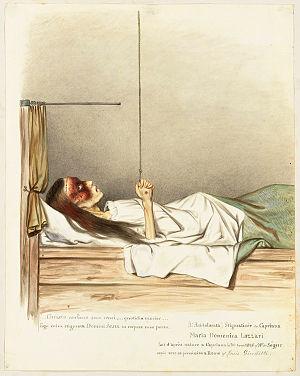
Maria Domenica Lazzeri, appelée Beata Meneghina est une mystique catholique italienne du XIXᵉ siècle, dont le procès en béatification est en cours.